You Chung Hong

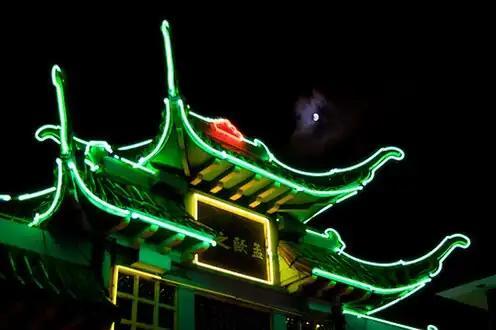
East Gate in New Chinatown Central Plaza, built in 1938 and designed by Hong, is Historic-Cultural Monument No. 826. West Gate is No. 825.

Hong was born on May 4, 1898, in San Francisco, California, his father a Chinese immigrant who had worked constructing railroads. He moved to Los Angeles after graduating from Lowell High School. There he worked as an interpreter for the United States Immigration and Naturalization Service and taught English to recent immigrants as a means to pay for his education. He graduated from the University of Southern California Law School in 1924 with a Bachelor of Laws degree in 1924 and a Master of Laws degree in 1925. He passed the bar on March 26, 1923, not yet having completed law school, making him the second Chinese American in California admitted to practice law in the state.